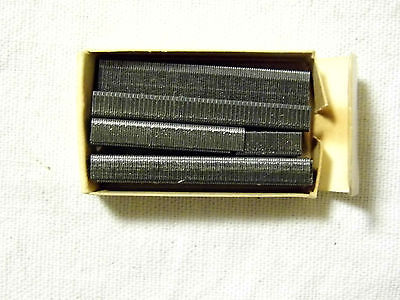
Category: stapler